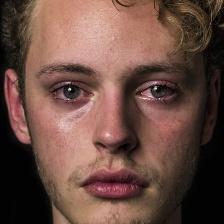
Label: faces